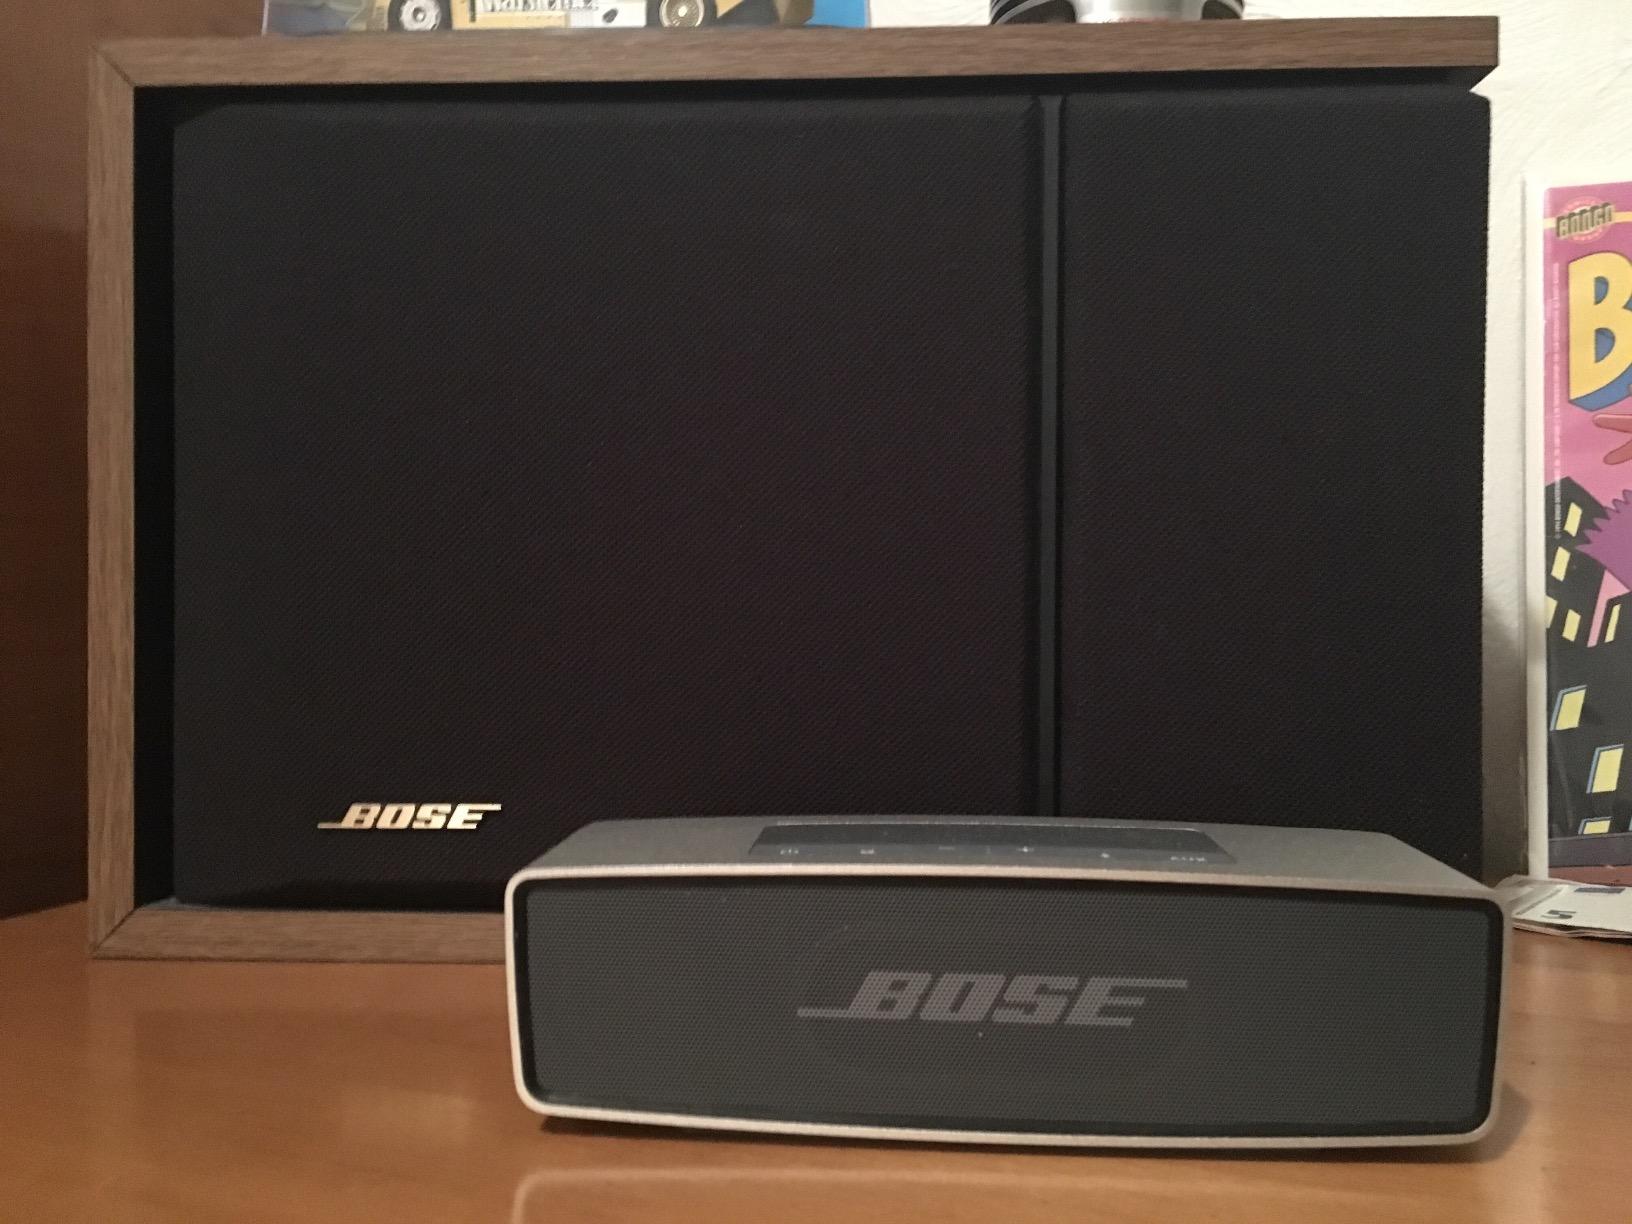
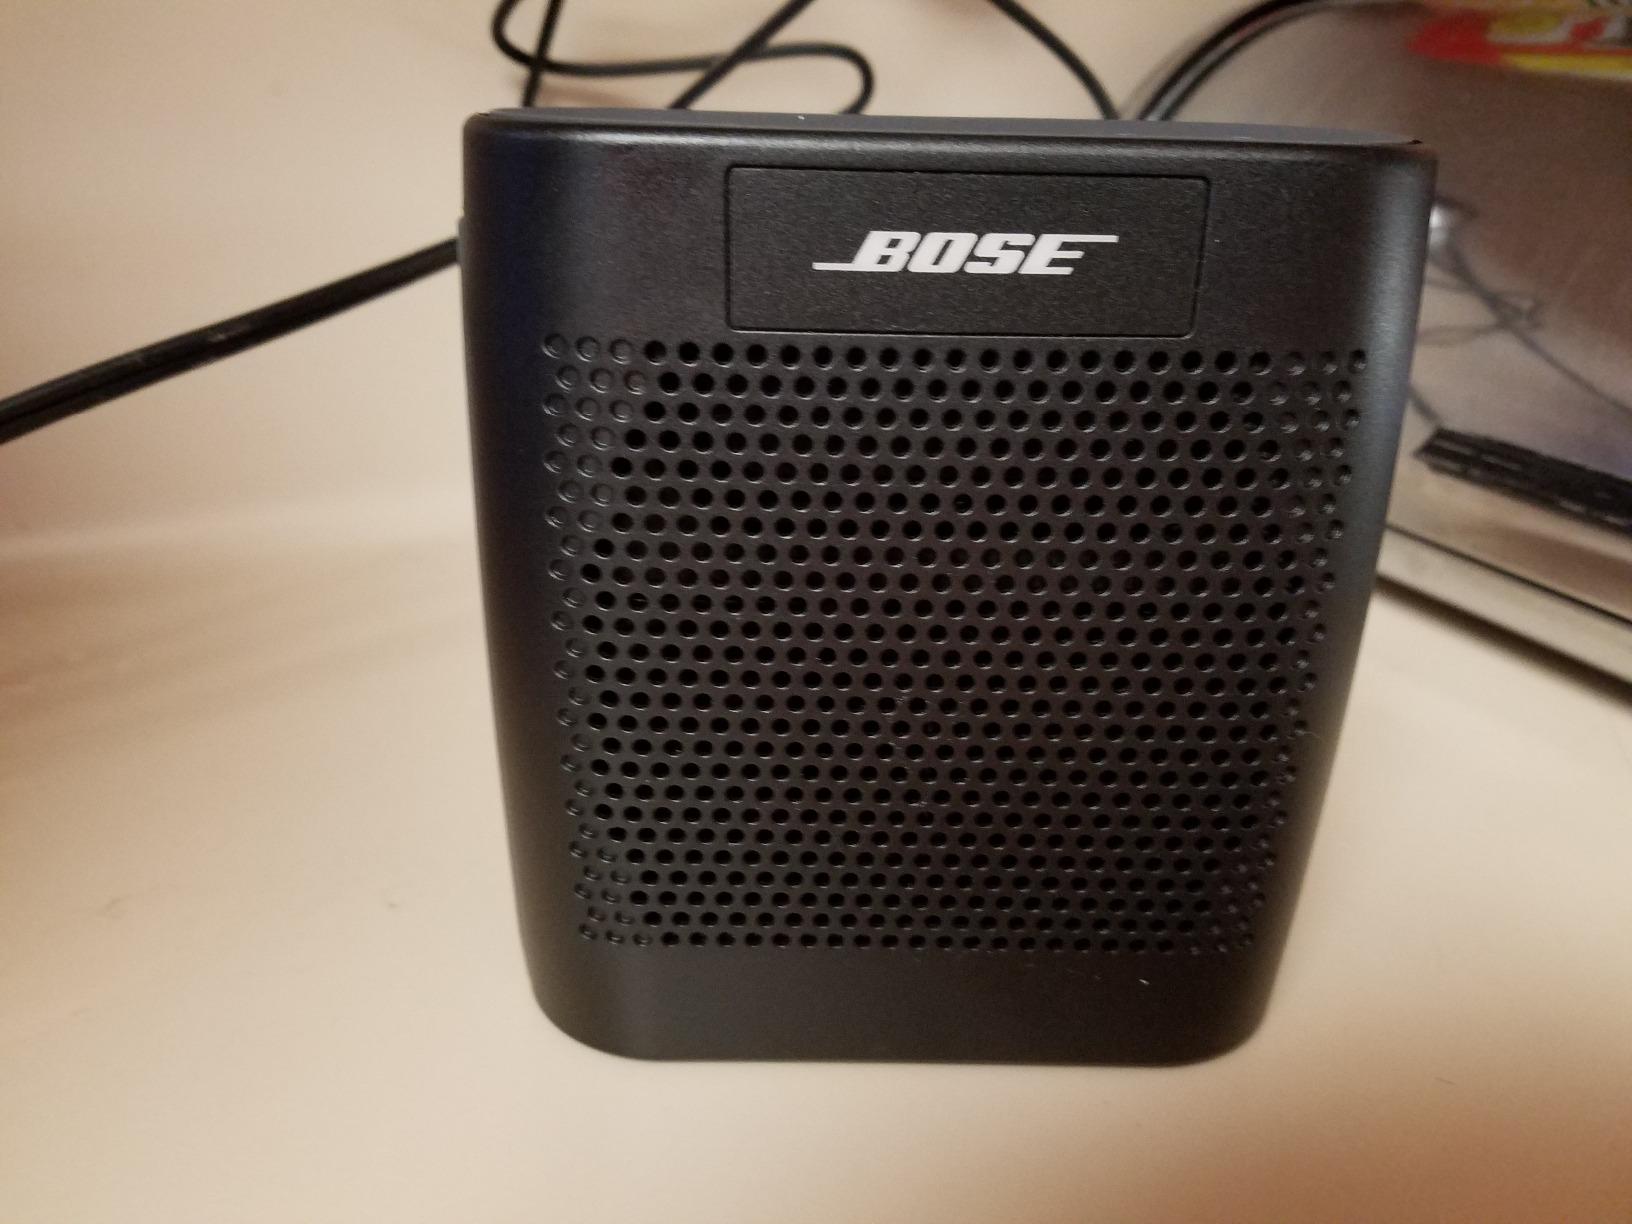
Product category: speaker
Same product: no